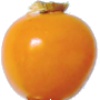
Label: Physalis 1